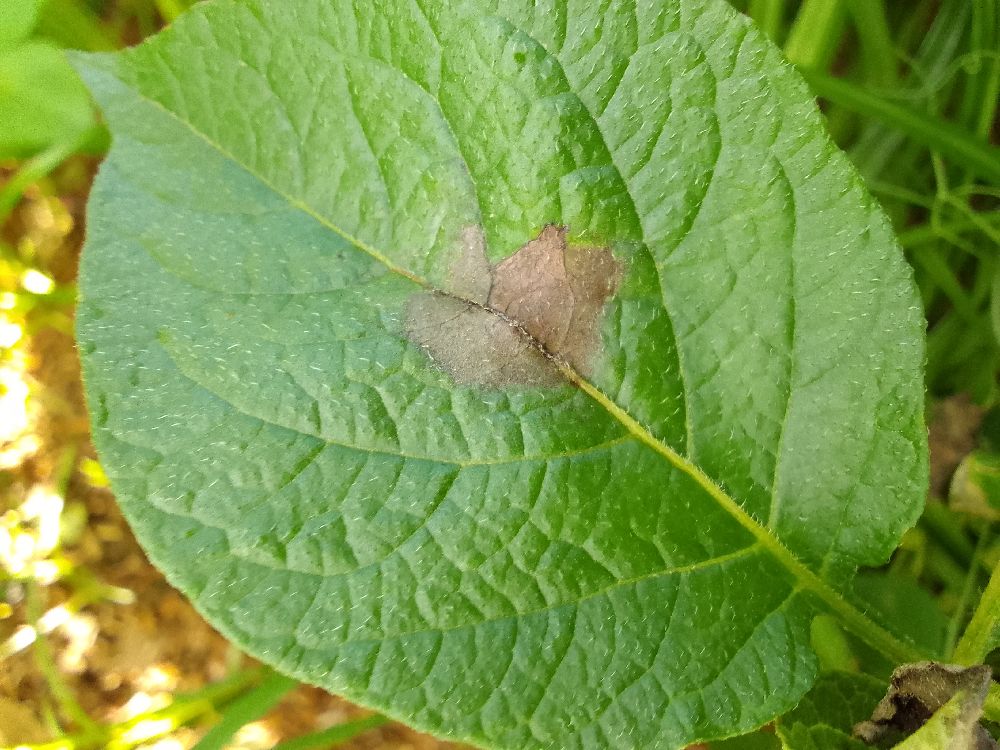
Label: Late blight